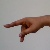
The image shows a hand gesture representing the letter 'P' in Indian Sign Language.